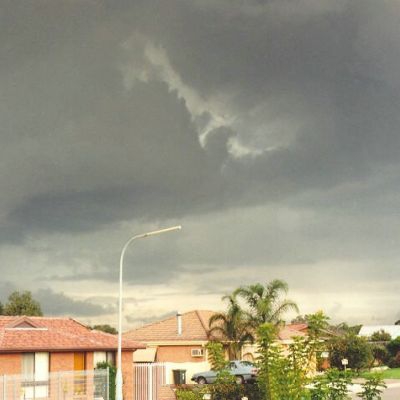
Cloud type: Stratocumulus (Sc)